John Pitt, 2nd Earl of Chatham

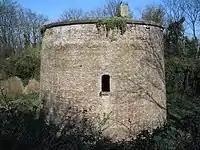
As Master-General of the Ordnance Chatham was sceptical about the benefits of Martello Towers but oversaw their construction as part of a response to the threat of French invasion.

In July 1788 William offered Chatham the cabinet post of First Lord of the Admiralty. 'I have had my doubts whether the public may not think this too much like monopoly,' Pitt confessed, 'but that doubt is not sufficient to counterbalance the personal comfort which will result from it and the general advantage to the whole of our system'.